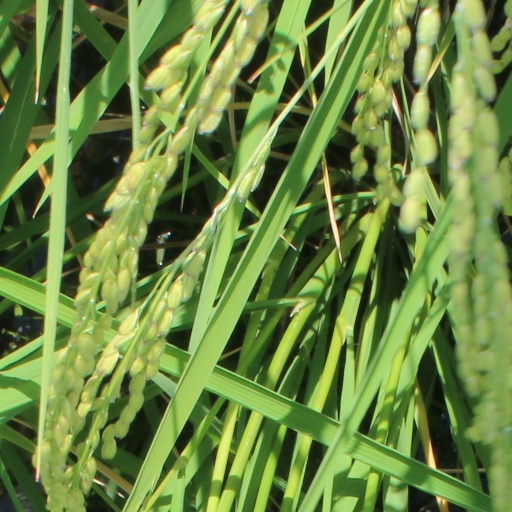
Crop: rice